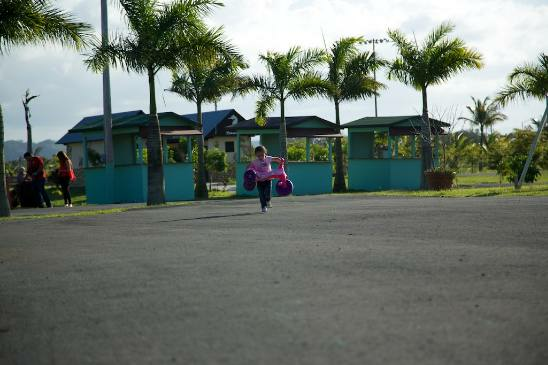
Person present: Yes